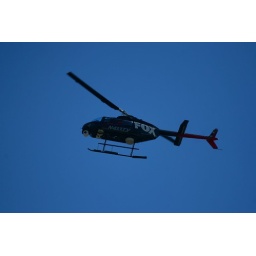
Walked out of my office this morning around 11:30 am and found this bird lurking around my site.